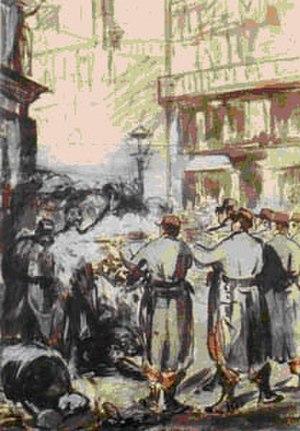
Édouard Manet, né le 23 janvier 1832 à Paris et mort le 30 avril 1883 dans la même ville, est un peintre et graveur français majeur de la fin du XIXᵉ siècle.